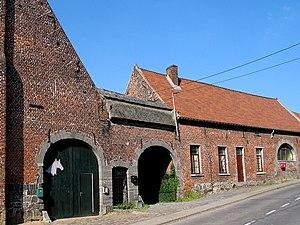
Angre (Belgique), rue Emile Cornez - Ancienne ferme typique. Français